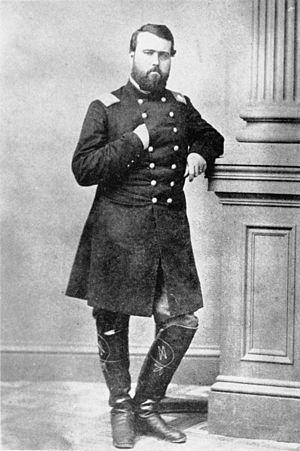
L’université Drake est une université privée subventionnée implantée à Des Moines, aux États-Unis. Cette institution propose des cursus en études commerciales, droit et pharmacologie. La faculté de droit est l'une des vingt plus anciennes des États-Unis.